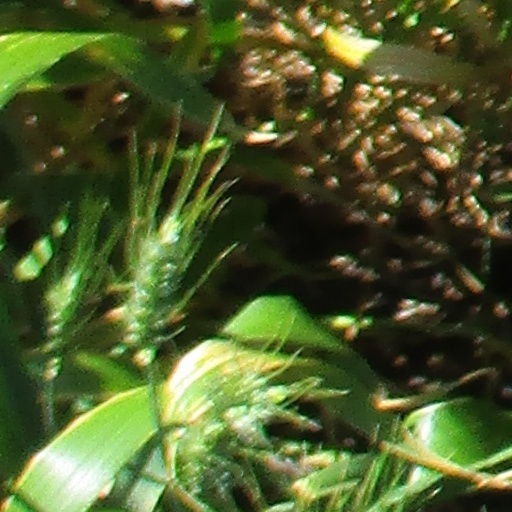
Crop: wheat